Margaret Mitchell

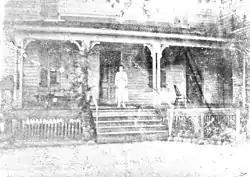
Photo of a young woman (likely Mitchell) on the front porch of Rural Home, circa 1920

The "Atlanta Constitution" reported that May Belle Stephens and Eugene Mitchell were married at the Jackson Street mansion of the bride's parents on November 8, 1892: